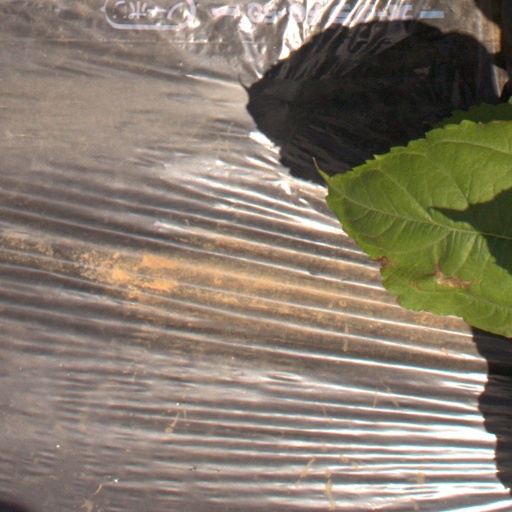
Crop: Jerusalem artichoke